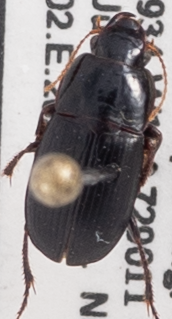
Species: Harpalus ellipsis
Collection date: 2022-07-20
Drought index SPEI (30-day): -0.13
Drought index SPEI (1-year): -2.09
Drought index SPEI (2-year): -1.16